Fields of sorrow

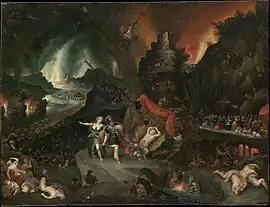
"Aeneas and the Sibyl in the Underworld" by Jan Brueghel the Younger.

In the underworld, Aeneas meets the spirit of his past relationship, queen Dido of Carthage, with whom he tries to reconcile after their tragic separation. Dido doesn't respond to his calling and withdraws in the forest to her first spouse, Sichaeus. The violent ending of Dido and Aeneas' relationship, mythical founders of Carthage and Rome respectively, is used by Virgil to explain the long rivalry and wars between the two polities.